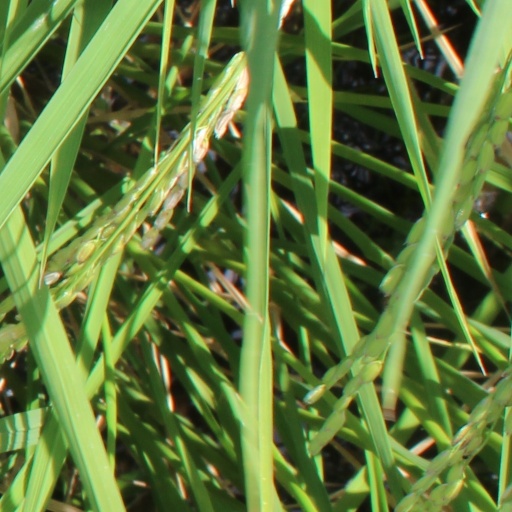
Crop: rice